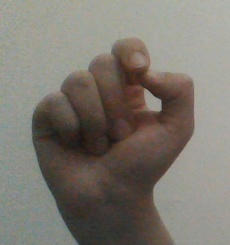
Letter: fa